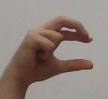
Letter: thal